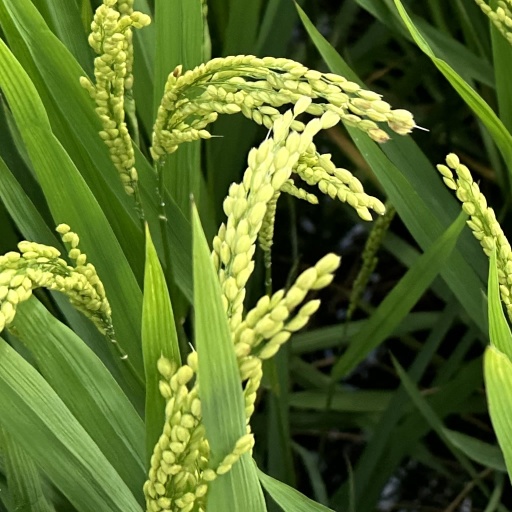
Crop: rice